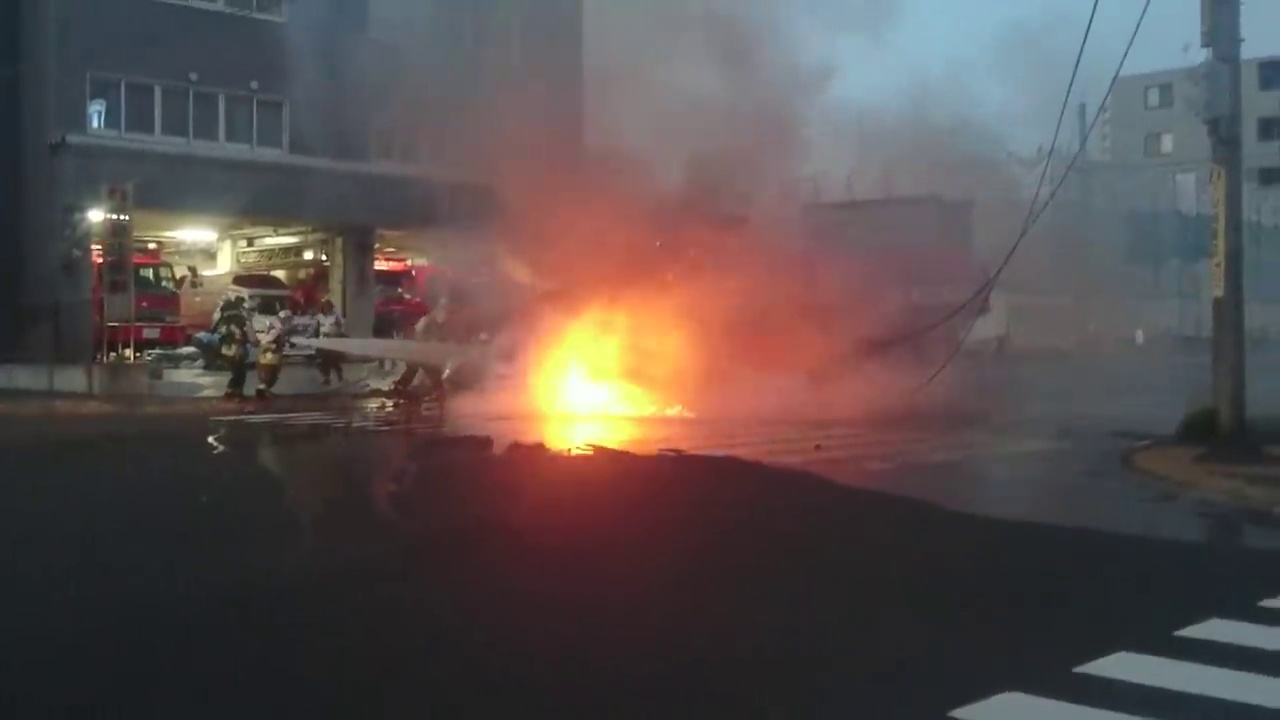
Fire: yes
Smoke: yes